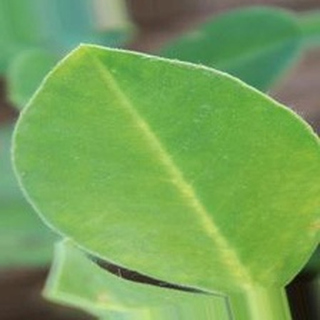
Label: healthy_groundnut